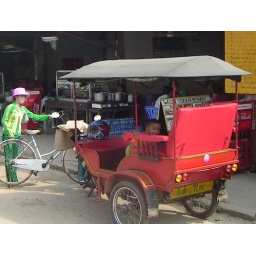
A shop mannequin with terrible dress sense parks it's bike in the background.